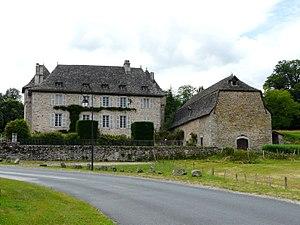
Le château de La Grillère, Glénat, Cantal, France.
Le château de La Grillère est un château français situé à Glénat dans le Cantal, en Auvergne-Rhône-Alpes.
Glénat est une commune française située dans le département du Cantal, en région Auvergne-Rhône-Alpes.